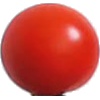
Label: Tomato Cherry Red 1